Sydney Horler

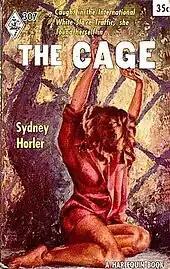
"The Cage" by Sydney Horler

Sydney Horler (18 July 1888 – 27 October 1954) was a prolific British novelist specialising in thrillers. He was born in Leytonstone, Essex, and educated at Redcliffe School and Colston School in Bristol.